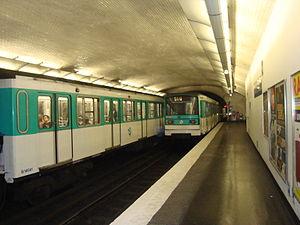
Des rames à la station de métro Campo Formio sur la ligne 5 du métro de Paris.